Pique Dame (Suppé)

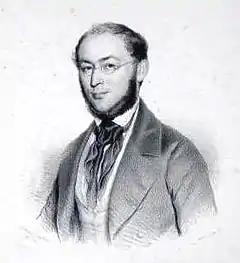
Franz von Suppé as a young man

At the beginning there is heard a mysterious theme, several times repeated, and this theme then turns out to be simply the accompaniment for a lyric melody which is now voiced above it and which proves to be an important musical factor in the overture, culminating in a big climax. After this a merry theme makes its appearance, its brisk, happy character supplying ideal contrast to the foregoing music. Another fine lyric theme and a gay melody are added, and a rushing brilliant coda brings the overture to a happy conclusion.